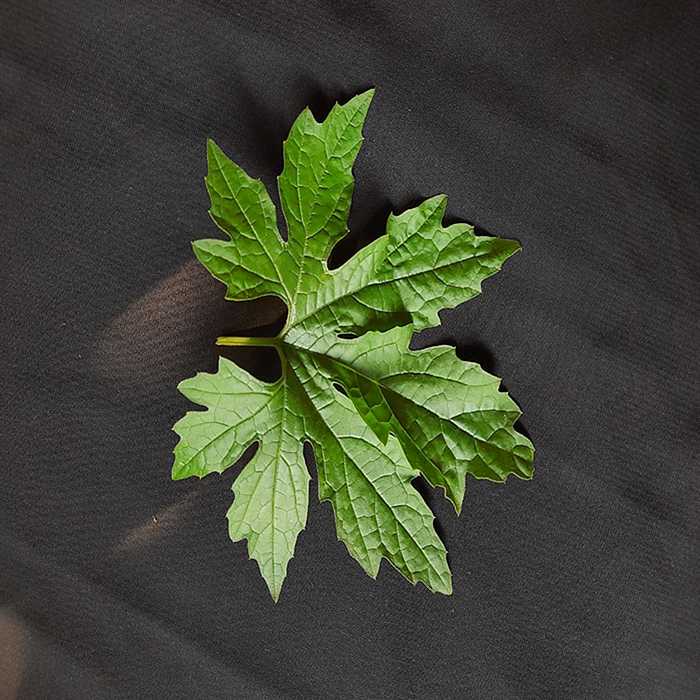
Plant: Bitter Gourd
Label: Fresh leaf